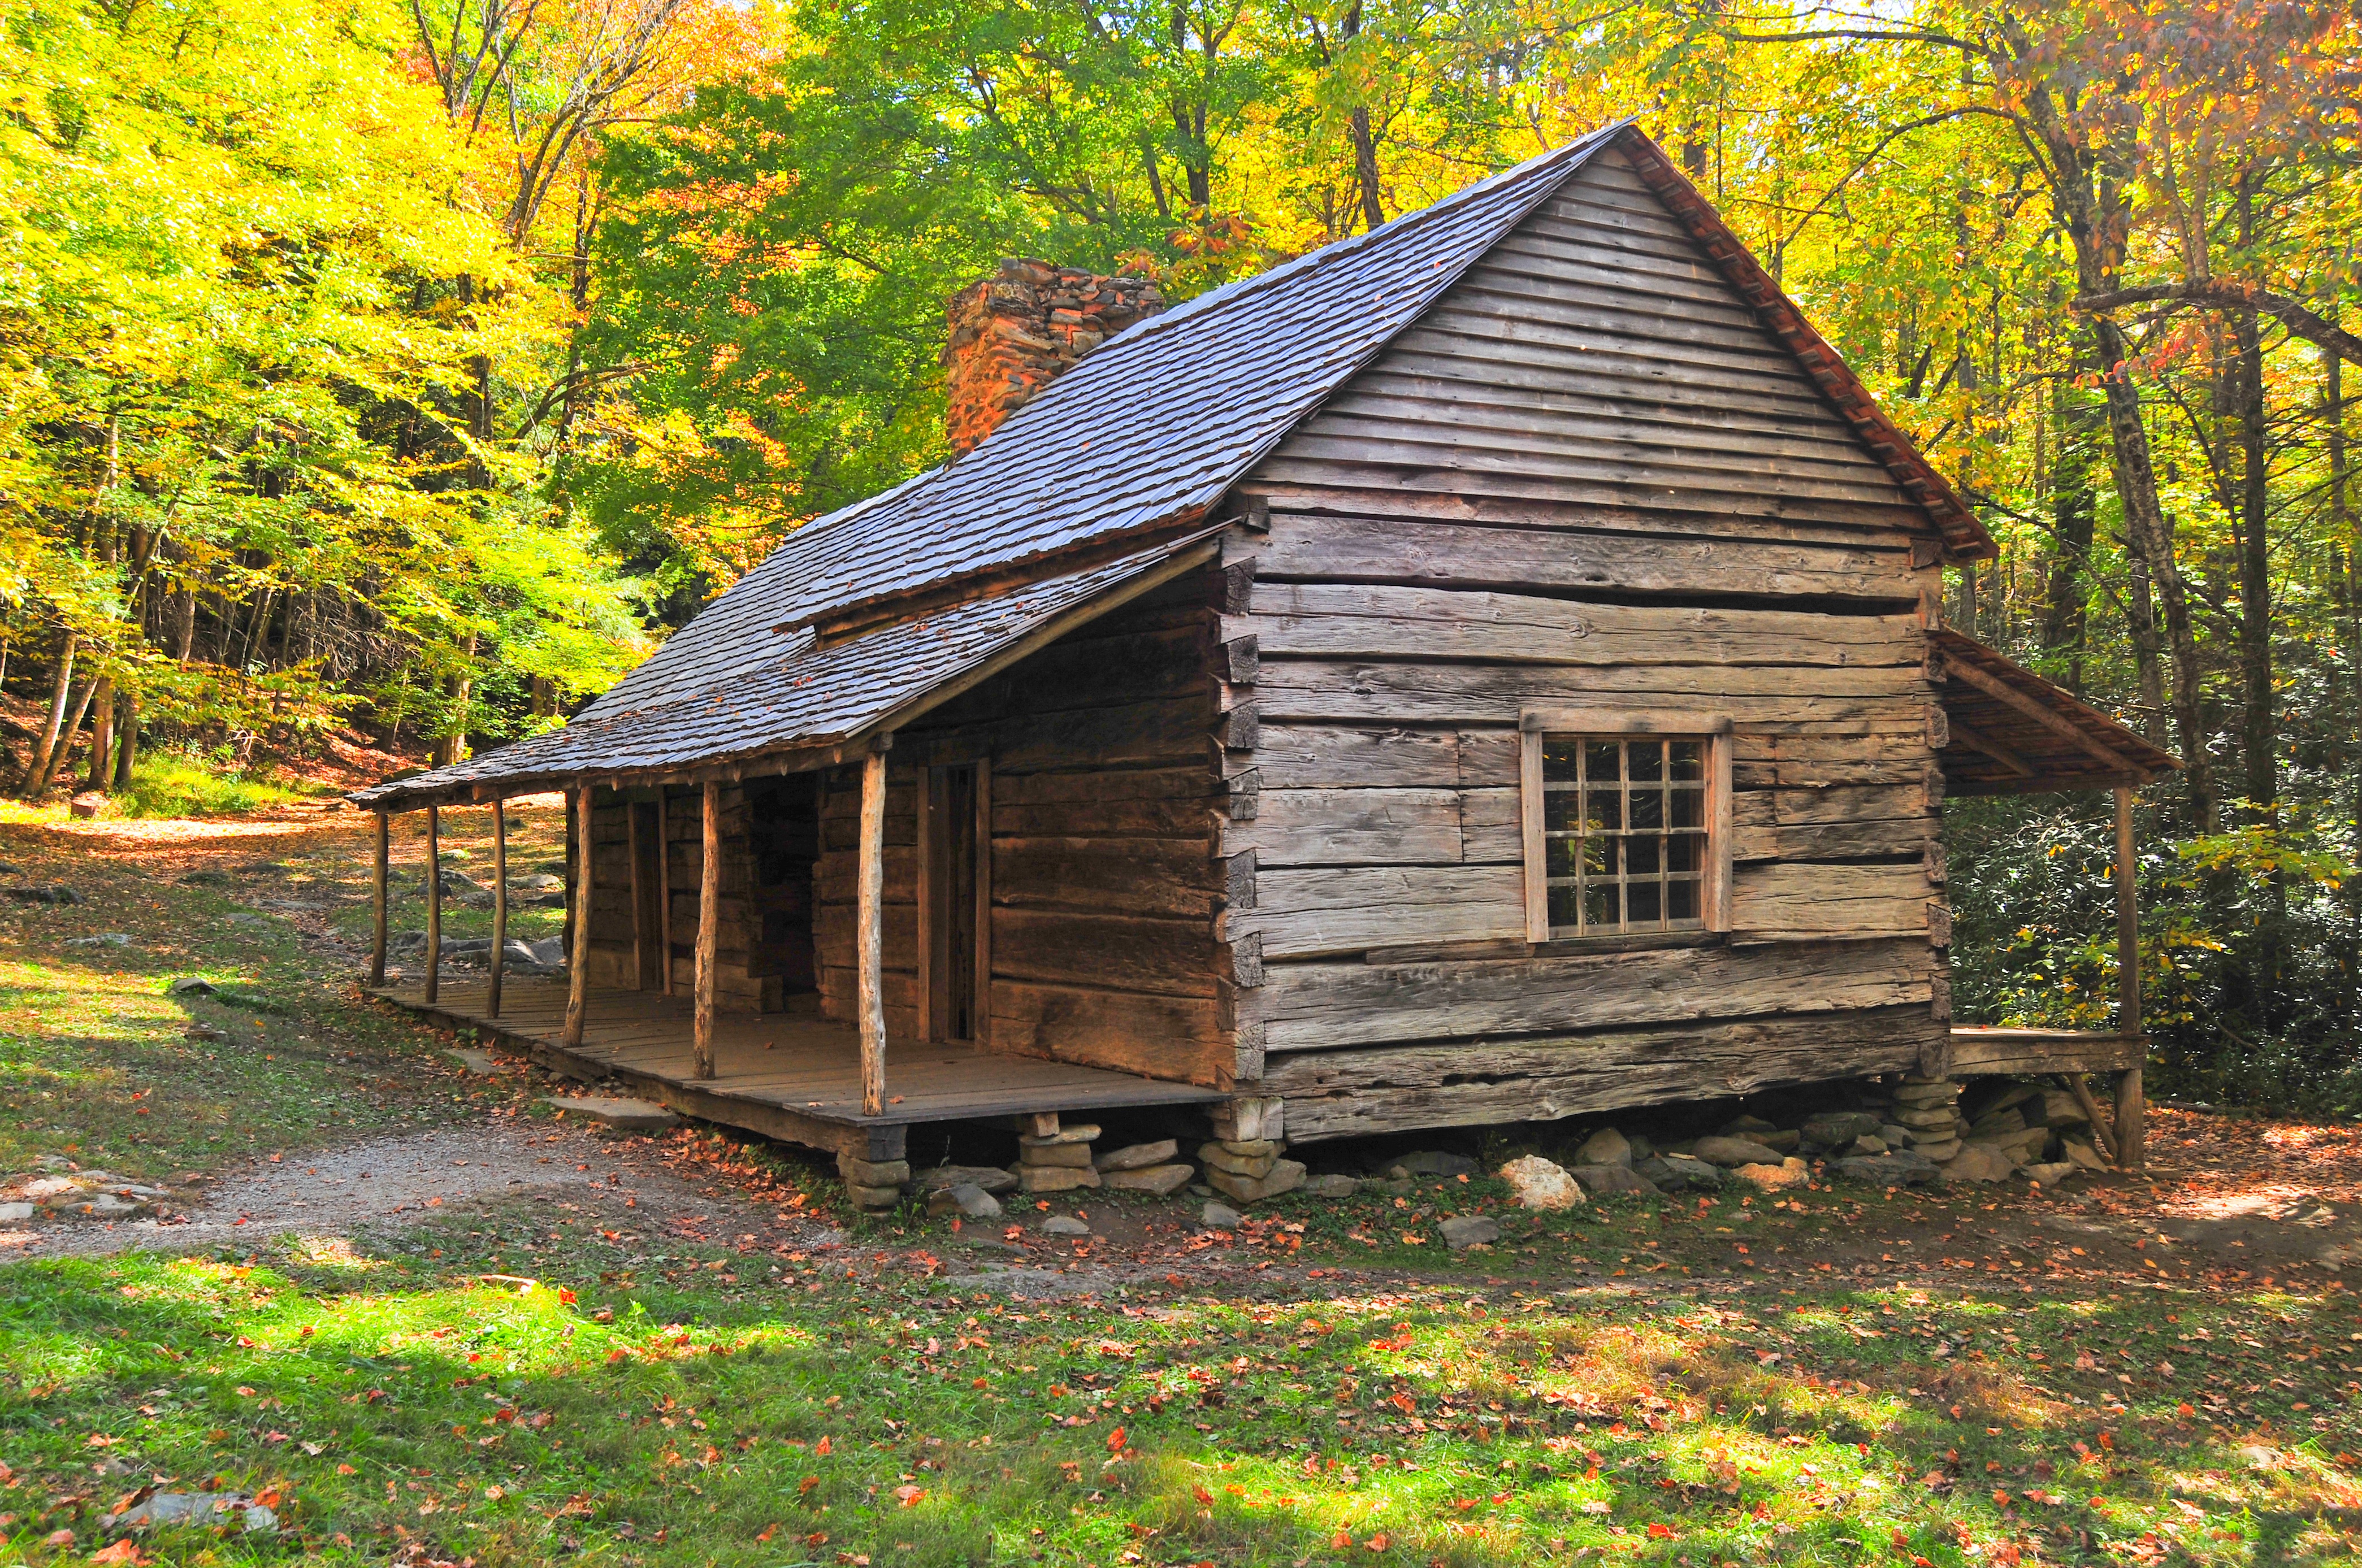
wood, house, building, barn, home, shed, hut, shack, scenic, cabin, cottage, autumn, backyard, chapel, mountains, farmhouse, smoky, woodland, log cabin, rural area, smoky mountains, outdoor structure